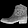
Label: Ankle boot